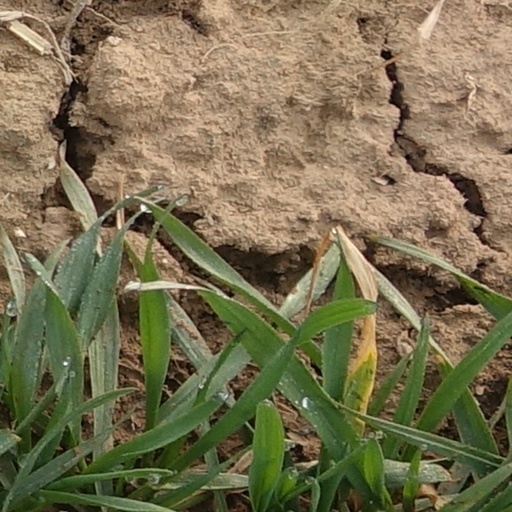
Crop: wheat